Biłgoraj

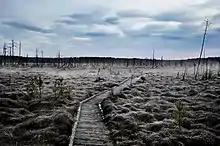
Obary Nature Reserve

Biłgoraj lies in northern part of Sandomierz Basin, near Roztocze. The town is surrounded by Solska Forest, from Roztocze National Park. An average July temperature in Biłgoraj is , an average January temperature . The town is crossed by four small rivers: Biała Łada, Czarna Łada, Osa and Próchnica. Biłgoraj lies on the elevations ranging from 184 to 212 meters above sea level. The area of the town is , of which forests covers 9%. Built-up area stretches along eastern bank of the Biała Łada, for (north–south) and (west–east).